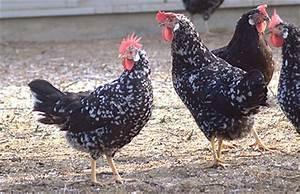
chicken